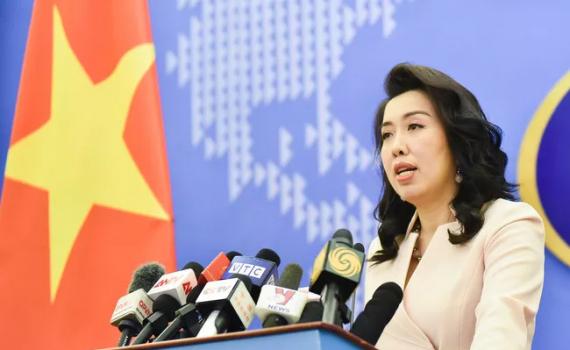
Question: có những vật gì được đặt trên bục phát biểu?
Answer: những chiếc micro được đặt trên bục phát biểu